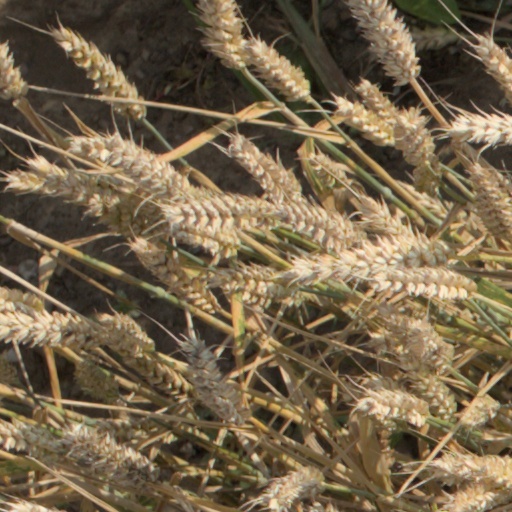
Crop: wheat